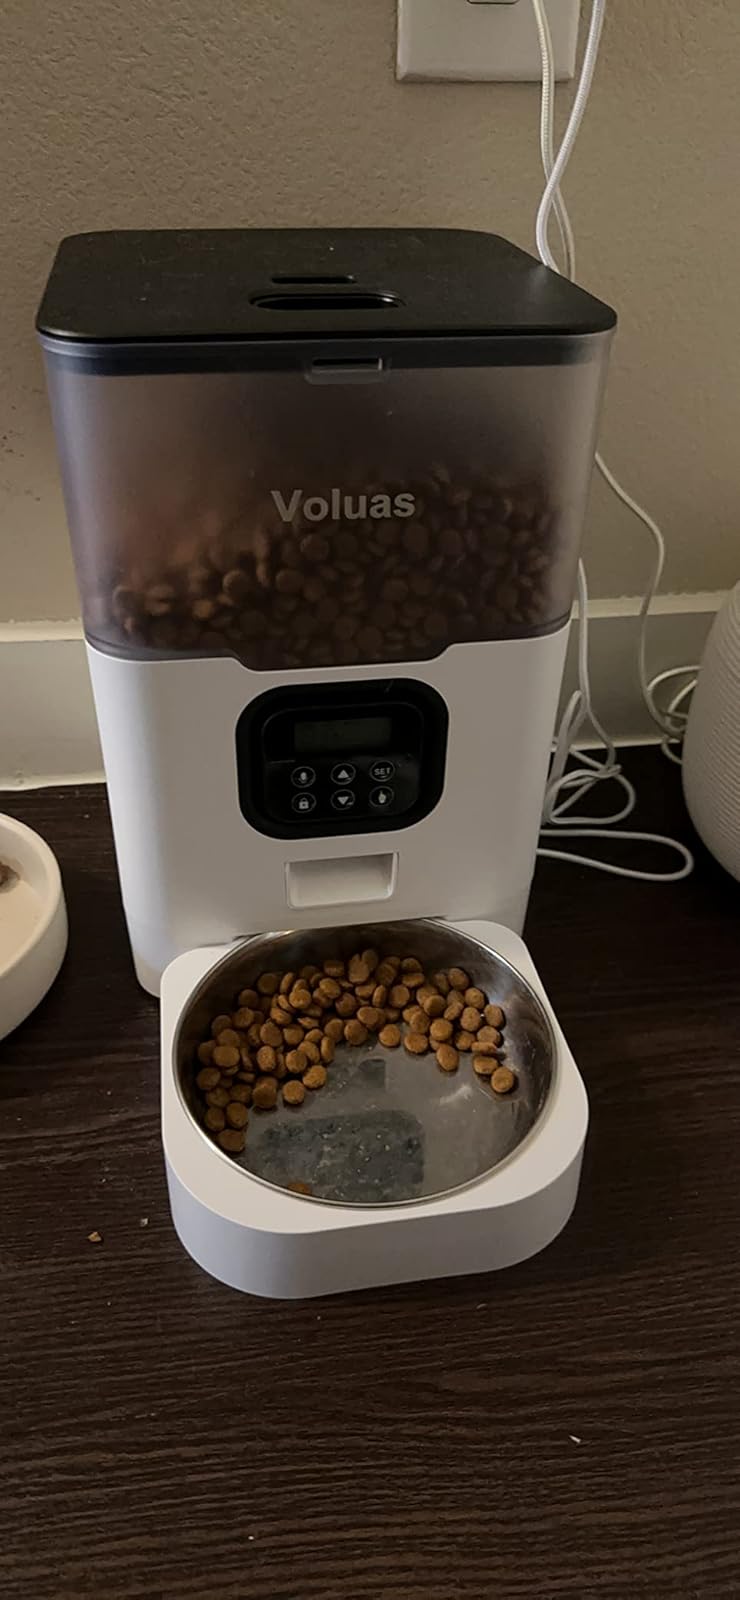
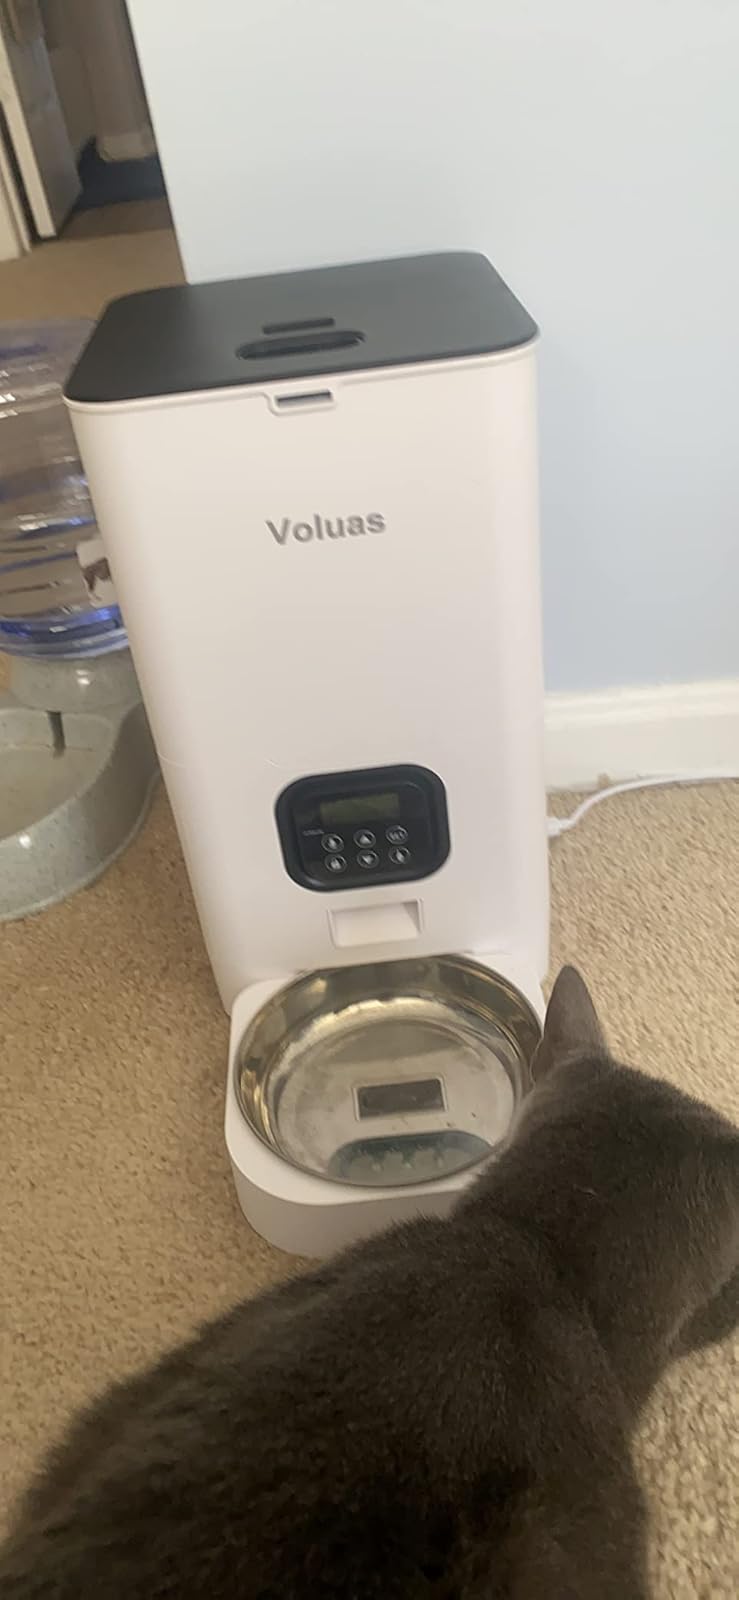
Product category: items_feeder
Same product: no